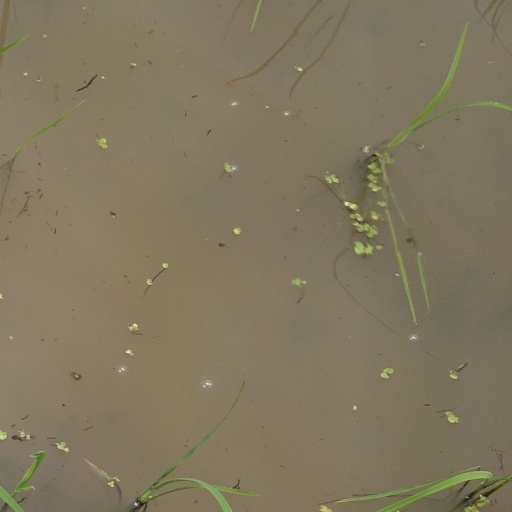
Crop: rice